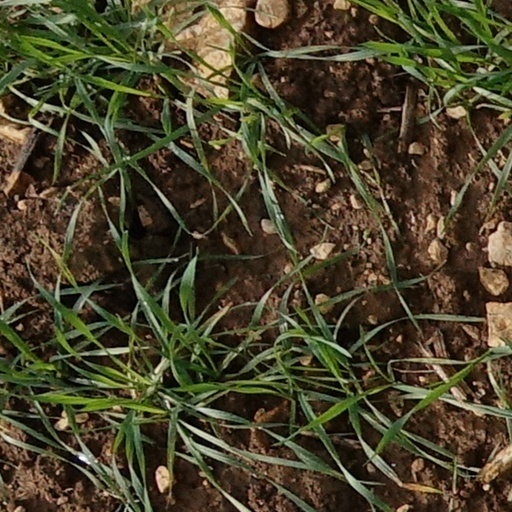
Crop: wheat